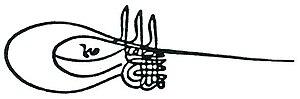
Bayezid II, connu en France sous le nom de Bajazet II, fut le huitième sultan ottoman, de 1481 lorsqu'il succéda à son père Mehmed II, à 1512 lorsqu'il fut destitué par son fils Sélim Iᵉʳ.
La liste des sultans de l'Empire ottoman réunit les trente-six souverains de l'Empire ottoman, de sa fondation à la fin du XIIIᵉ siècle à sa disparition au début du XXᵉ siècle. Ils appartiennent tous à la dynastie ottomane, issue du fondateur de l'empire, Osman. À partir de 1517, ils détiennent également le titre de calife.